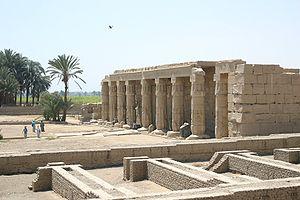
Le temple des millions d'années de Séthi Iᵉʳ est le temple funéraire du pharaon Séthi Iᵉʳ. Il est situé dans la nécropole thébaine en Haute-Égypte, sur la rive ouest du Nil face à la ville moderne de Louxor, à proximité du village d'Égypte antique de Cheikh Abd el-Gournah.